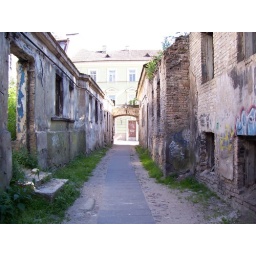
Uzupis in 2005, today all windows and doors are closed with bricks